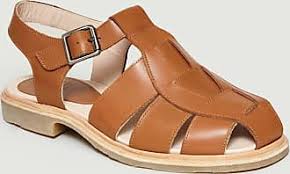
Waste category: shoes